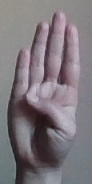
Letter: kaaf